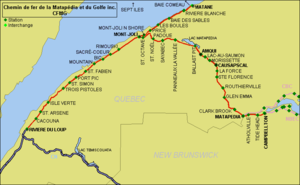
Le chemin de fer Matapédia et du Golfe inc. est un chemin de fer au Québec qui relie Rivière-du-Loup dans le Bas-Saint-Laurent à Chandler en Gaspésie.